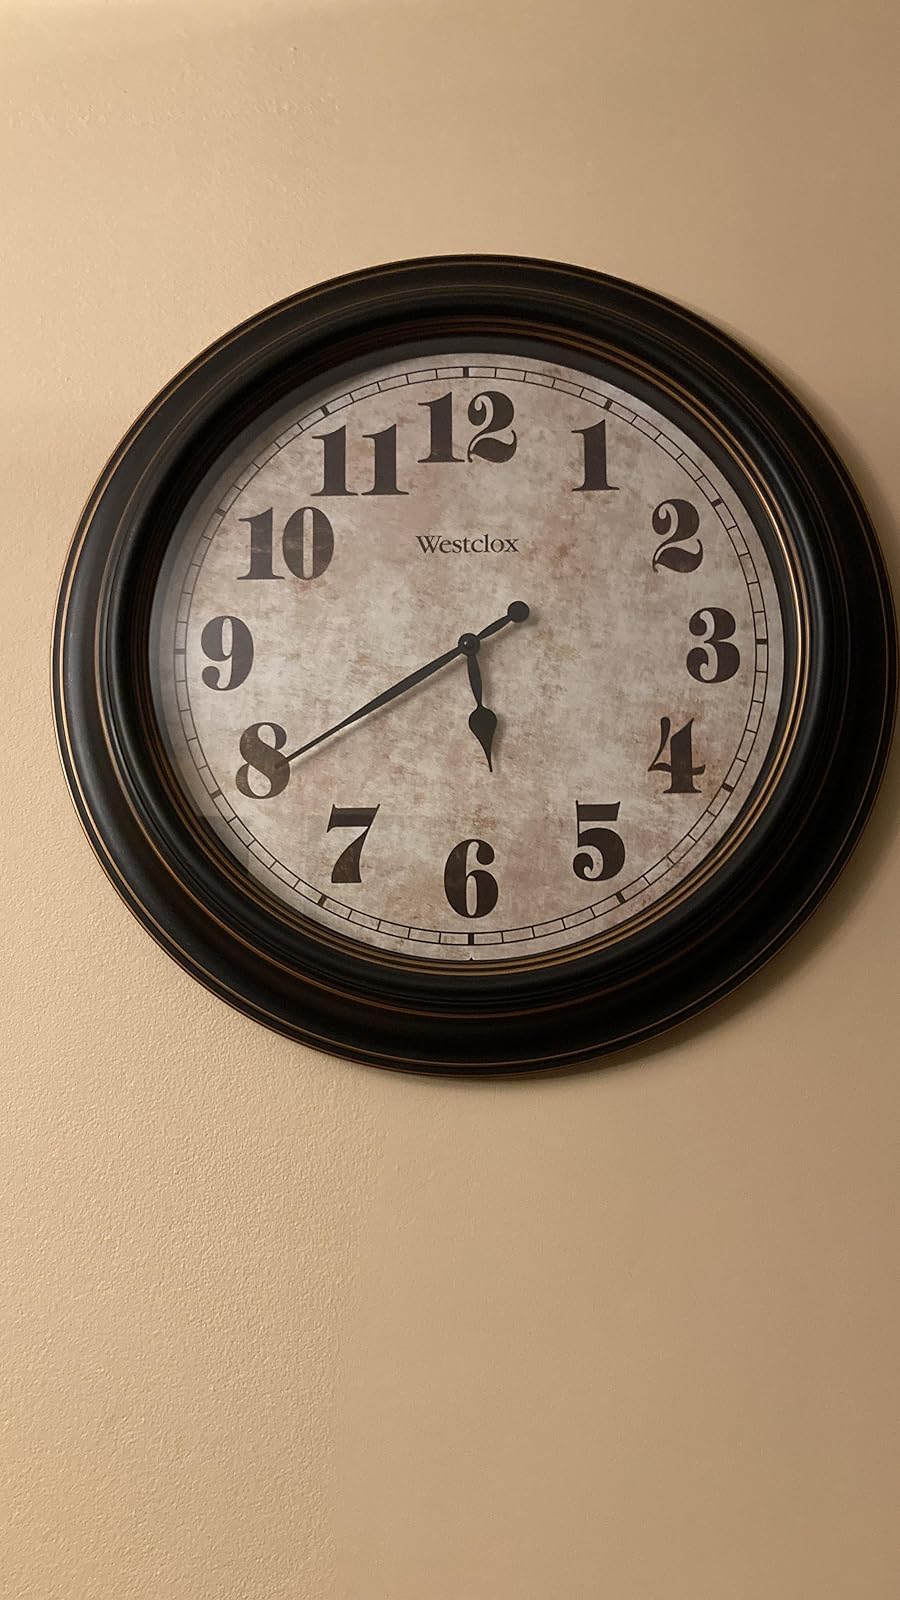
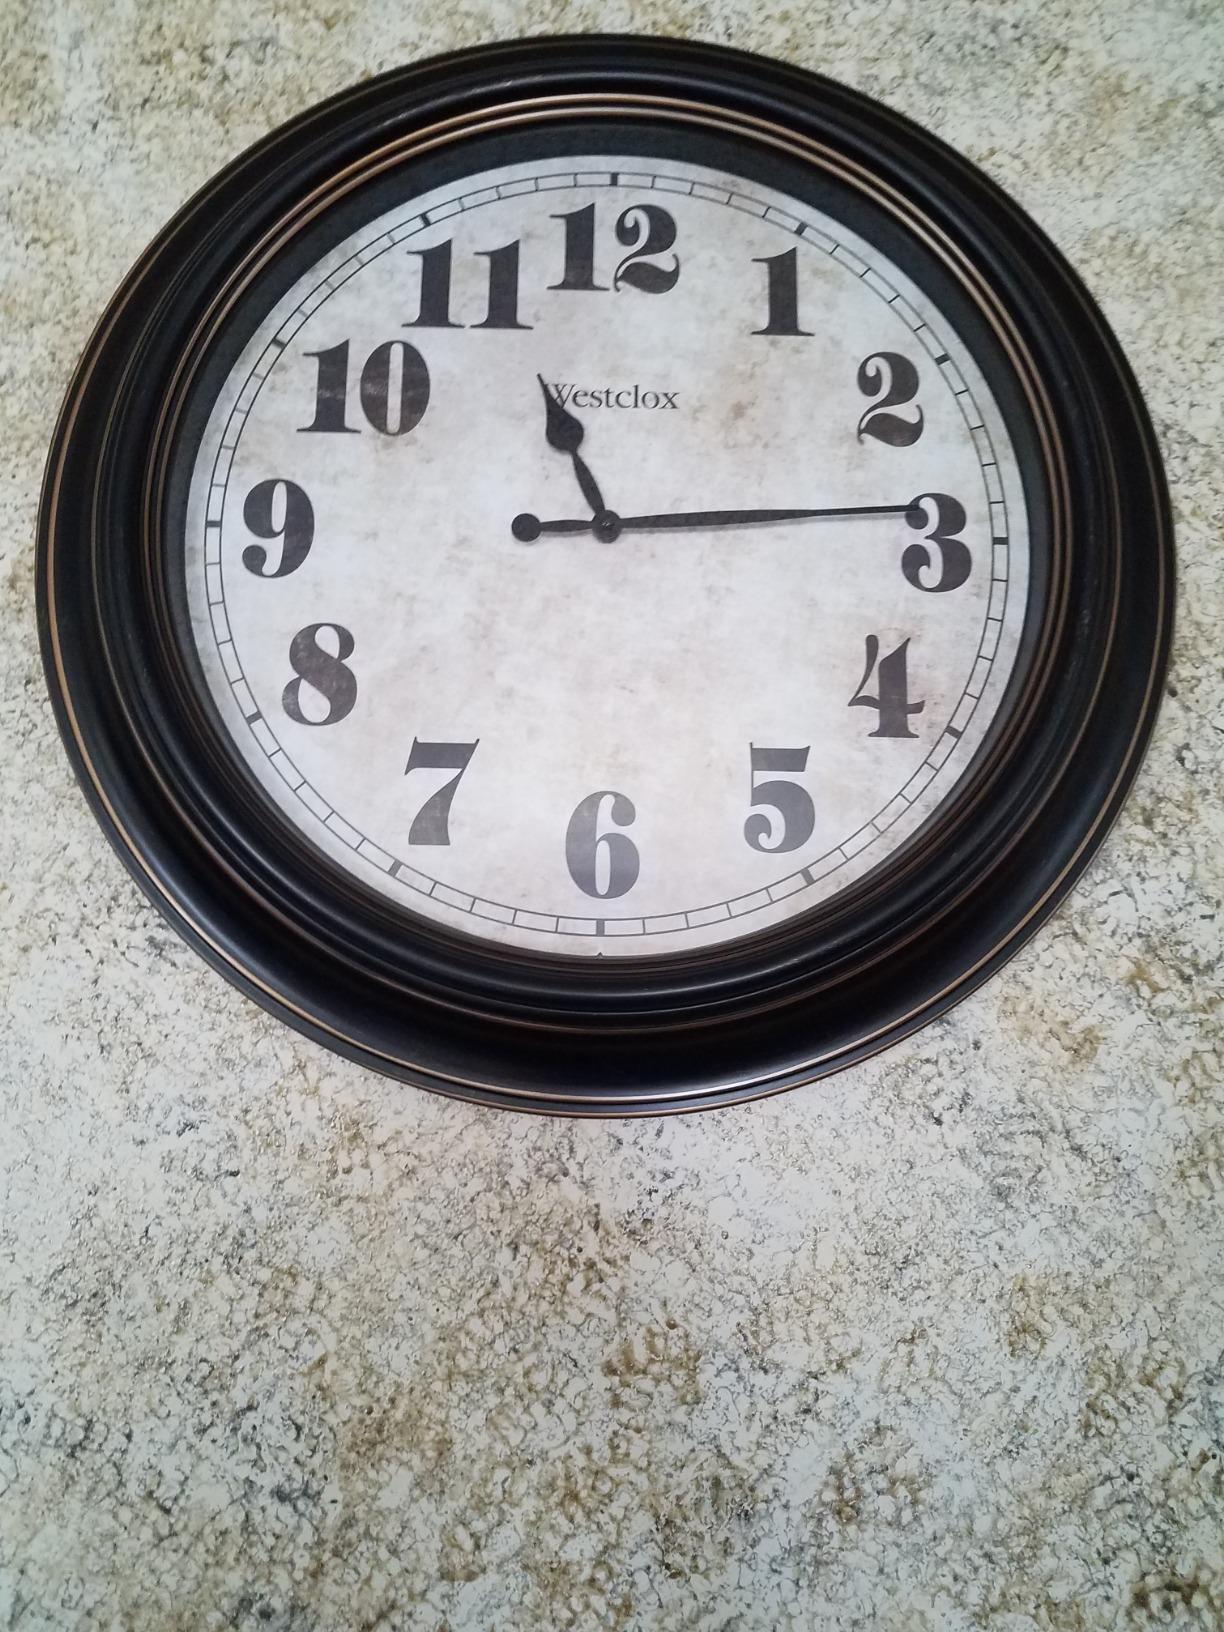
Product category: clock
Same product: yes